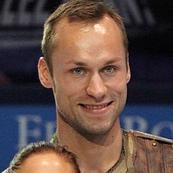
Age: 25